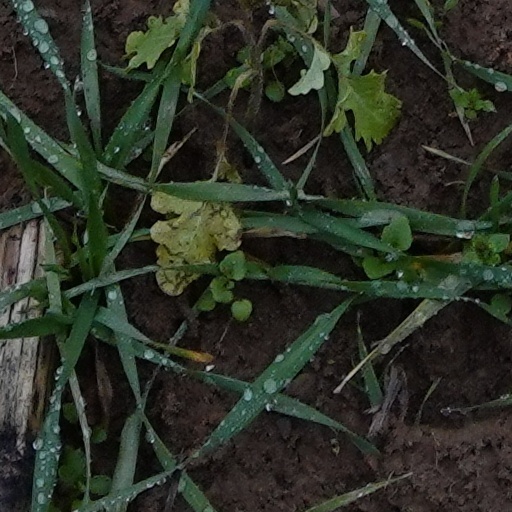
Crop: wheat